Business career of Mitt Romney

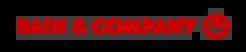
Logo of Bain & Company

In 1977, he was hired by Bain & Company, a management consulting firm in Boston that had been formed a few years earlier by Bill Bain and other former BCG employees. Bain would later say of the thirty-year-old Romney, "He had the appearance of confidence of a guy who was maybe ten years older." Unlike other consulting firms, which issued recommendations and then left, Bain & Company had a practice, that Romney learned, of immersing itself in a client's business and working with them until changes were implemented.